Fractionating column

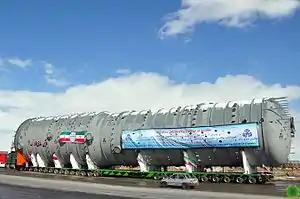
Giant fractionating column of Arak Oil Refinery manufactured by Machine Sazi Arak (MSA)

A fractionating column or fractional column is equipment used in the distillation of liquid mixtures to separate the mixture into its component parts, or fractions, based on their differences in volatility. Fractionating columns are used in small-scale laboratory distillations as well as large-scale industrial distillations.